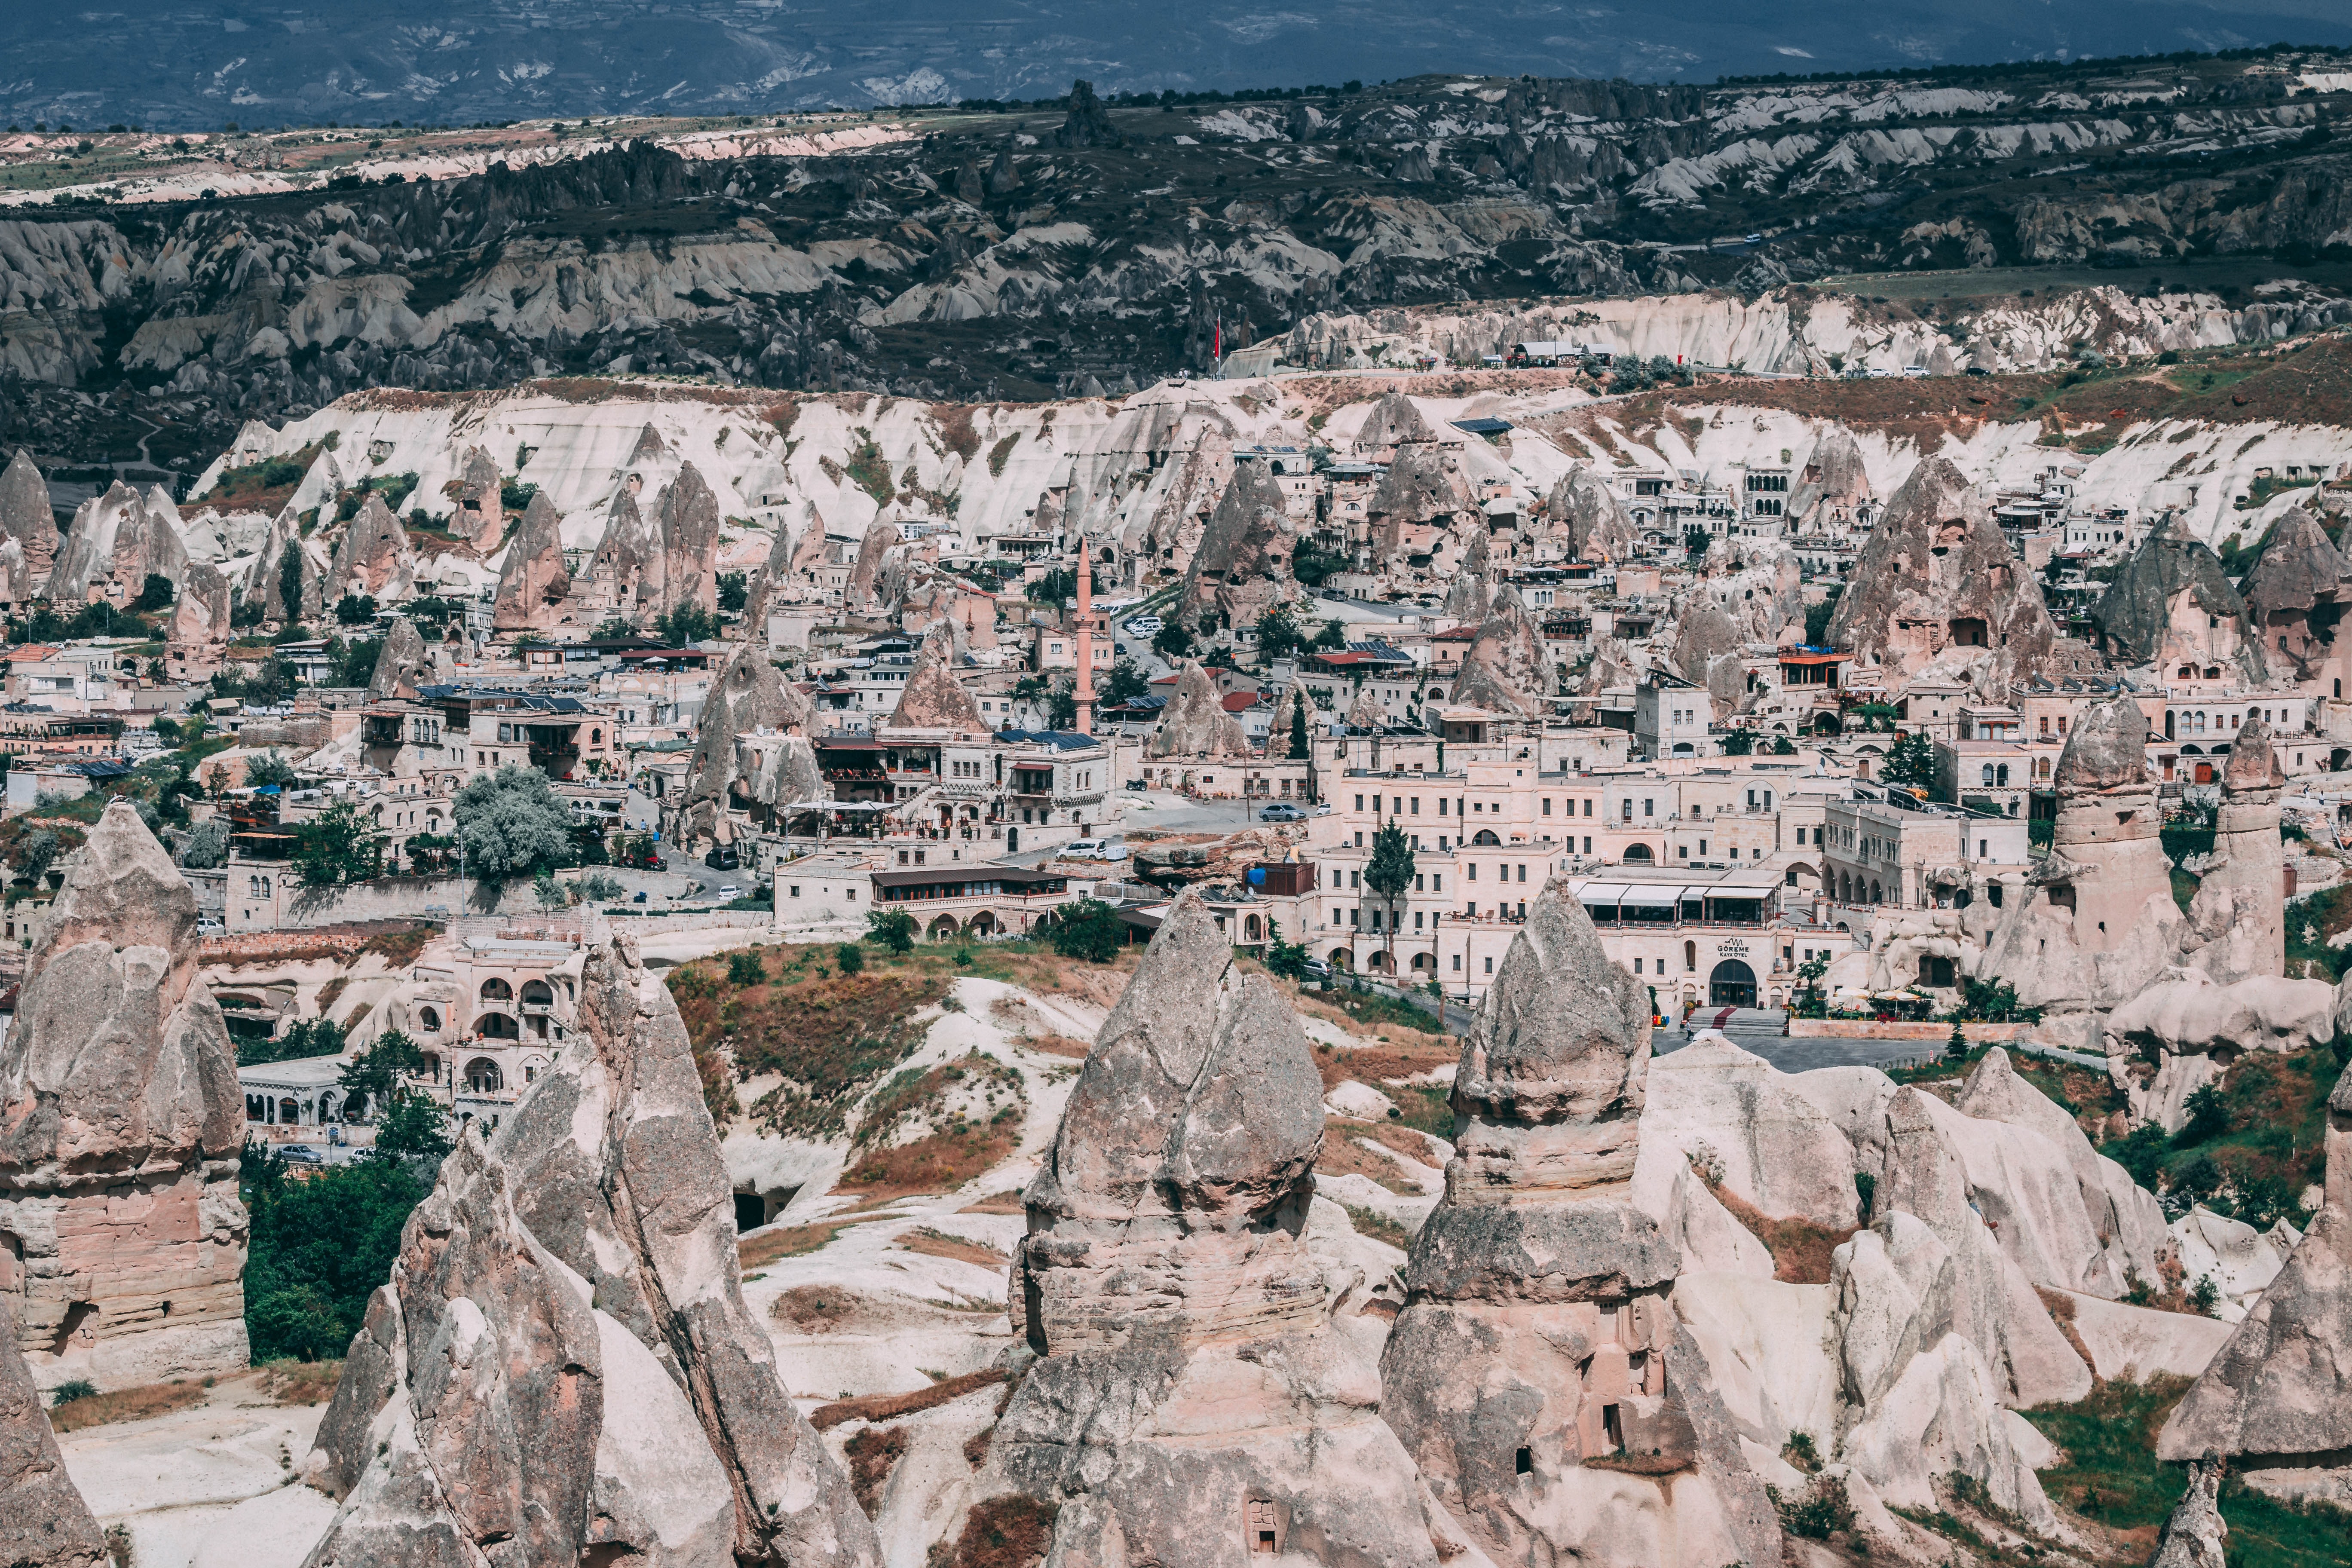
badlands, landmark, formation, aerial photography, outcrop, historic site, escarpment, canyon, geology, rock, national park, bedrock, batholith, unesco world heritage site, intrusion, photography, wadi, fault, cliff, landscape, sill, bird's eye view, terrain